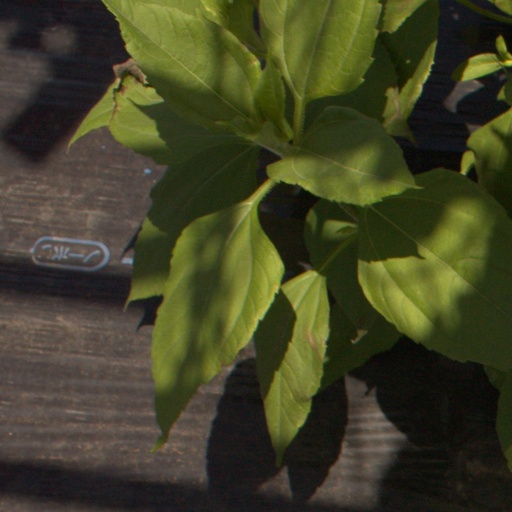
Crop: Jerusalem artichoke